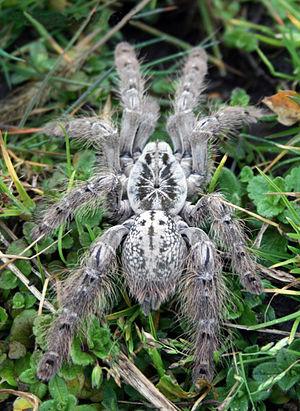
Heteroscodra maculata Pocock, 1899
Heteroscodra maculata est une espèce d'araignées mygalomorphes de la famille des Theraphosidae.
Heteroscodra est un genre d'araignées mygalomorphes de la famille des Theraphosidae.